Qarabağ FK

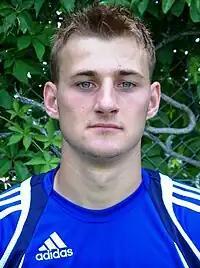
Maksim Medvedev has the most appearances for the club.

Nationality is indicated by the corresponding FIFA country code(s).